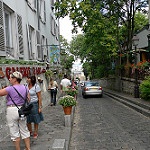
Label: street